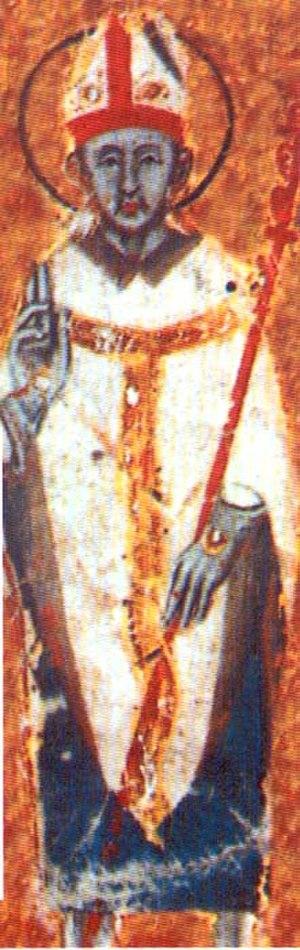
Maxime de Turin est un saint catholique. Son nom est parvenu à la postérité en tant que premier évêque de Turin, prédicateur remarquable et auteur prolifique. Il est devenu évêque en 398 et il est mort soit vers 423 ou vers 465. Il est considéré comme le fondateur de son diocèse, érigé d'après les inspirations d'Ambroise de Milan et d'Eusèbe de Verceil auprès duquel il s'est formé.